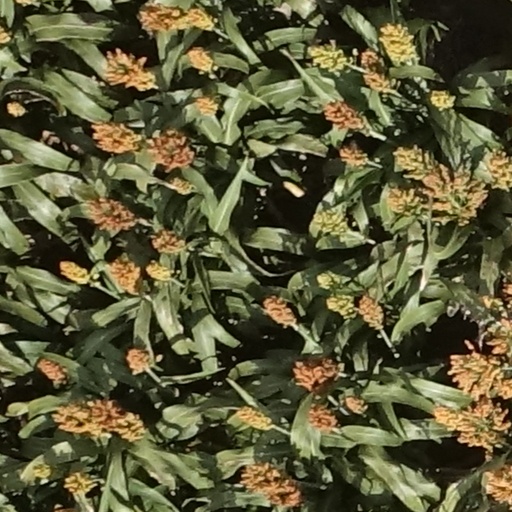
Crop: sorghum